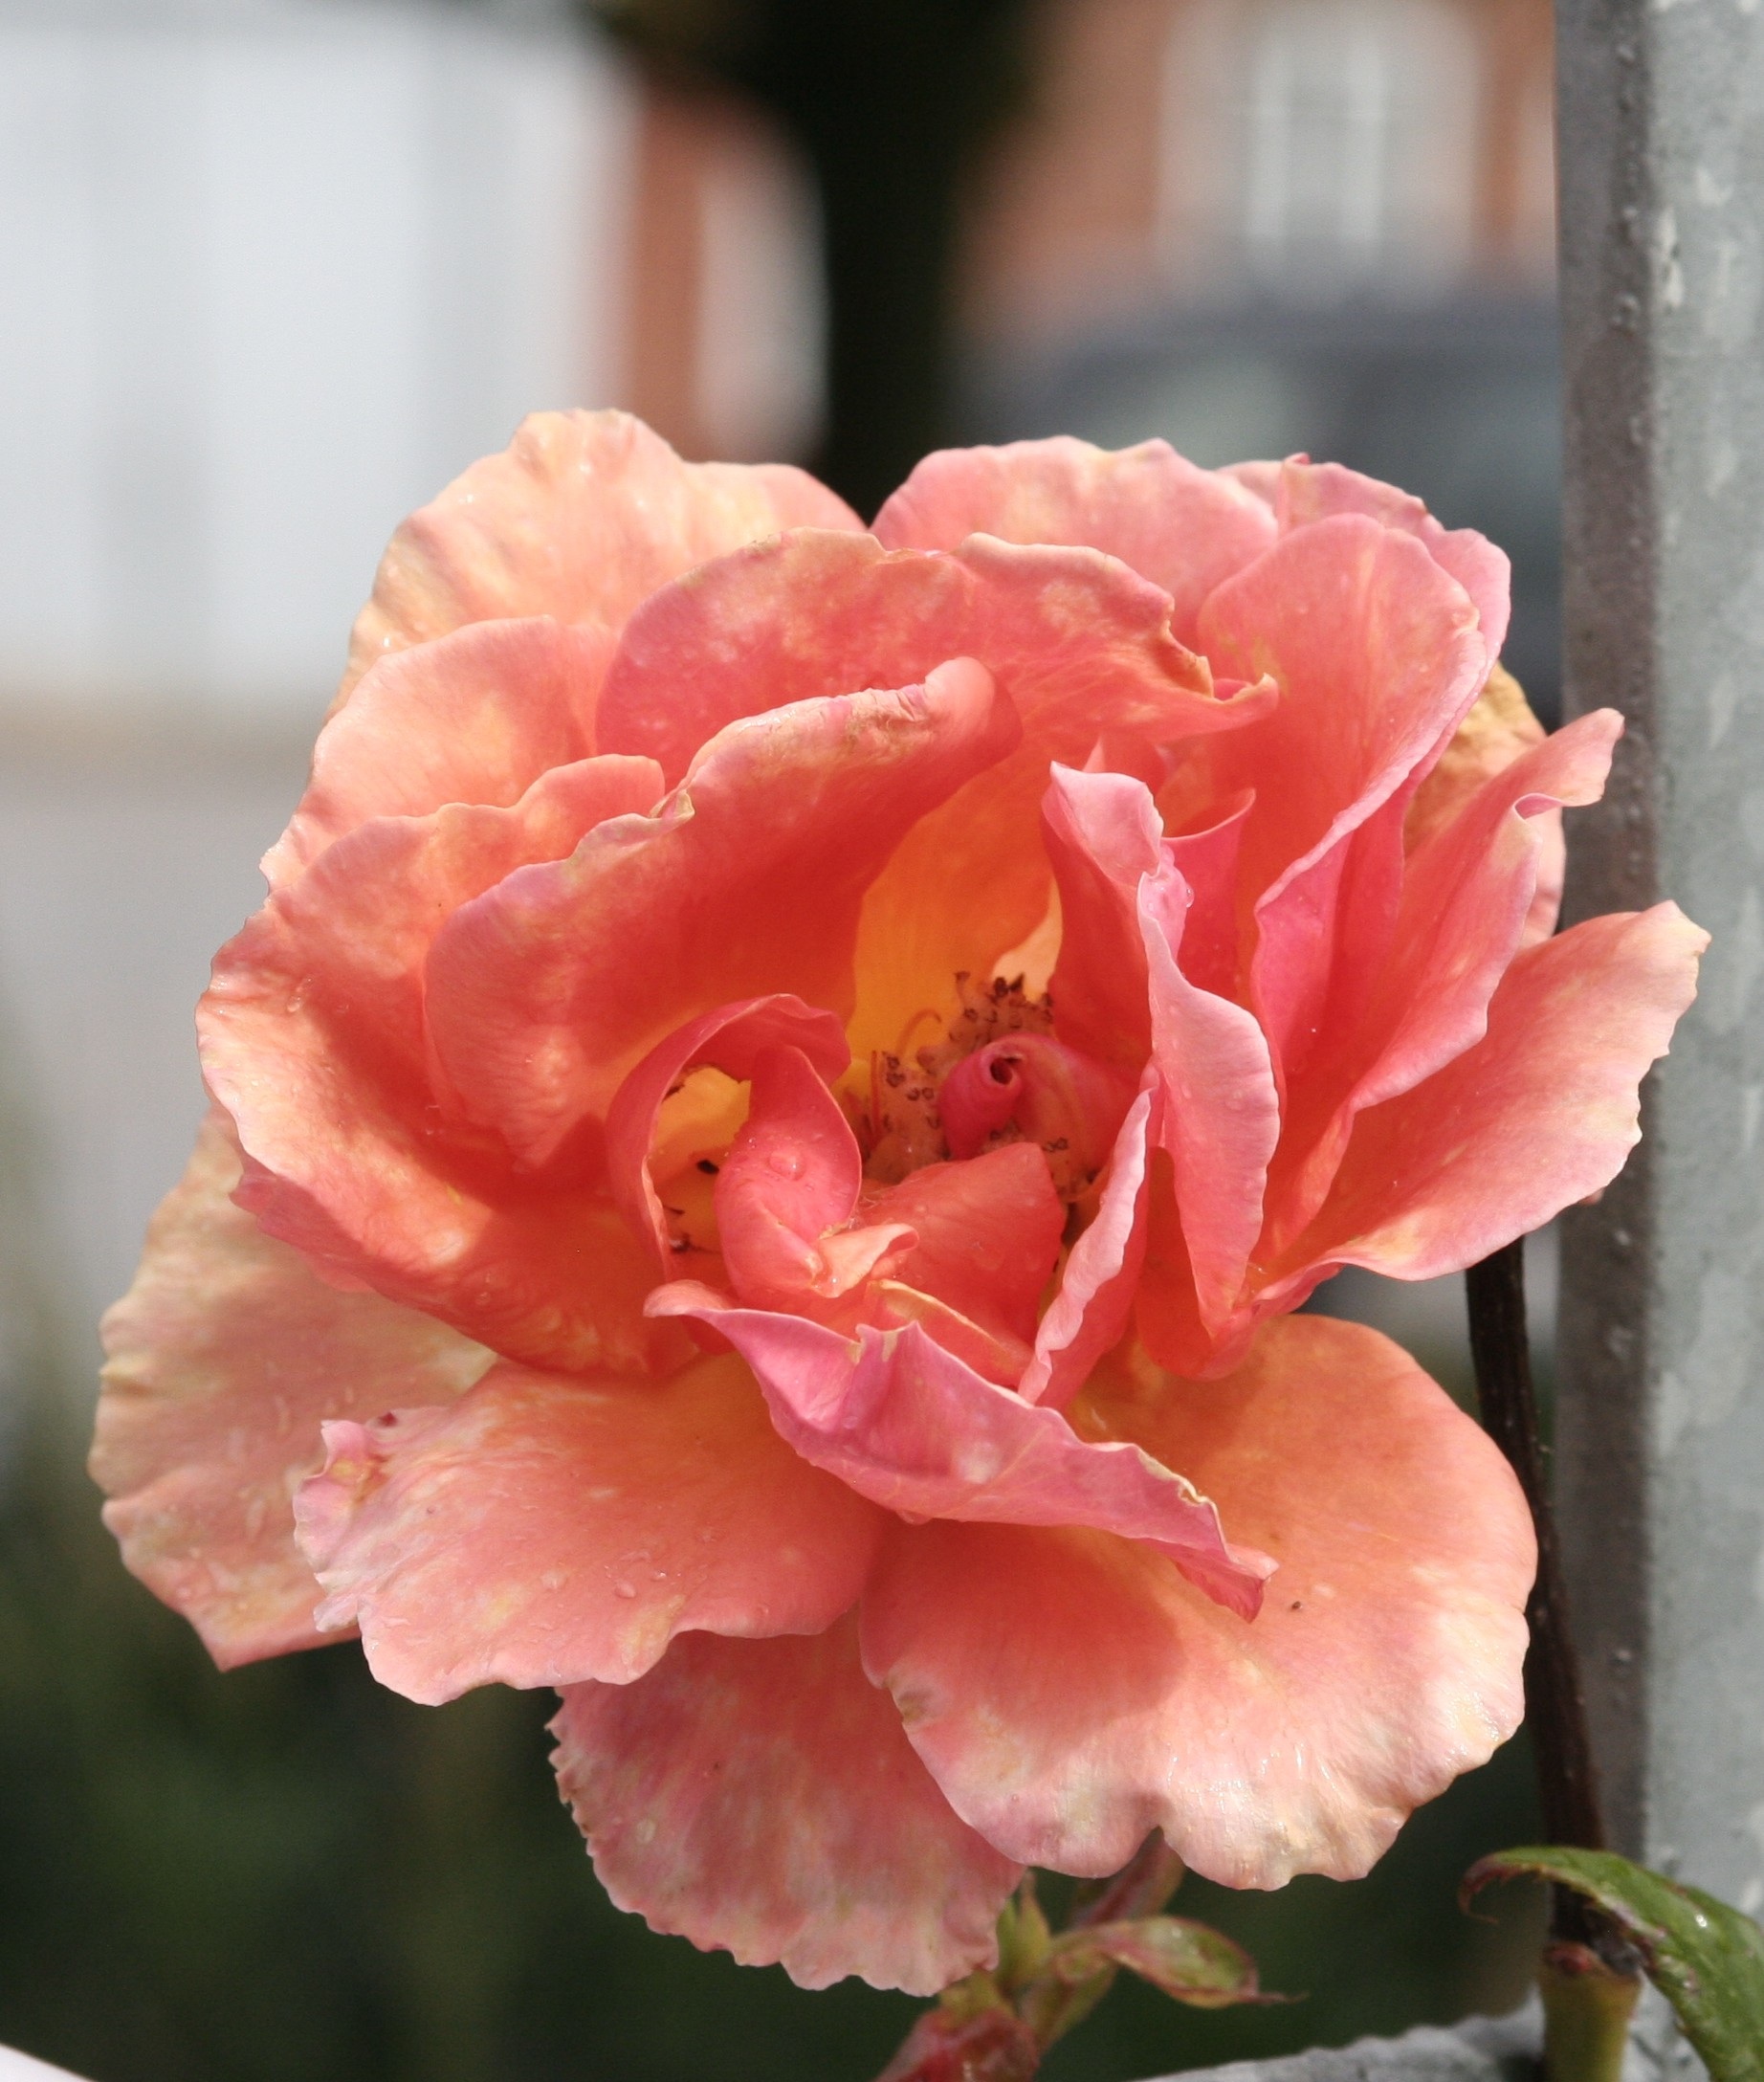
blossom, plant, flower, petal, rose, pink, close, flora, carnation, floribunda, macro photography, flowering plant, garden roses, rose family, land plant